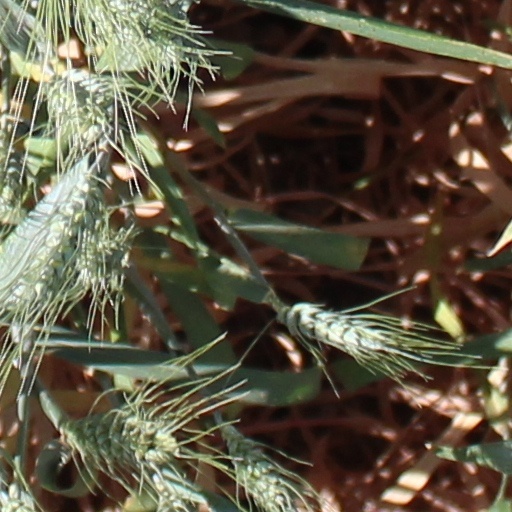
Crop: wheat